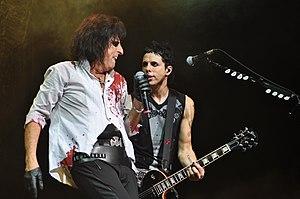
Tommy Henriksen avec Alice Cooper à Rennes en 2011.
Tommy Henriksen est un musicien américain. Il est principalement connu pour son travail en tant que guitariste, bassiste, et auteur-compositeur pour Alice Cooper, Hollywood Vampires et le groupe de metal allemand Warlock. Il a également sorti plusieurs albums solo. En parallèle, Henriksen est aussi un auteur-compositeur, producteur et mixeur recherché qui a travaillé avec des artistes comme Lady Gaga, Meat Loaf, Lou Reed, Halestorm, Kesha, et Daughtry. Henriksen est actuellement basé à Zurich en Suisse où il vit avec sa famille.